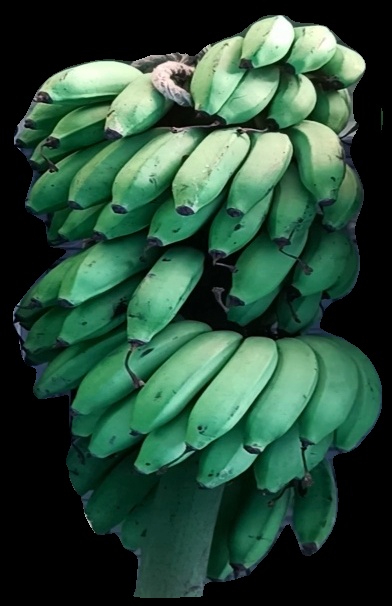
Variety: rasbale
Grade: grade2